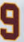
Number: 9